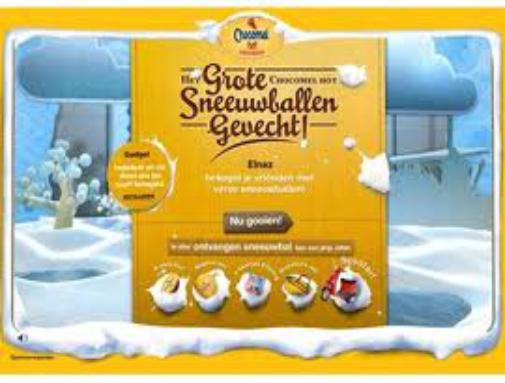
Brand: Chocomel
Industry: Food